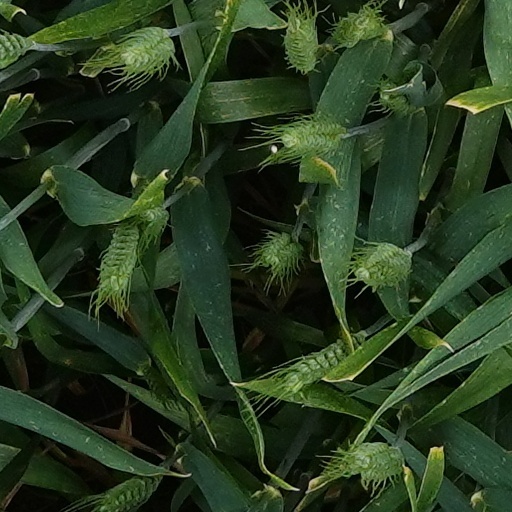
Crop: wheat